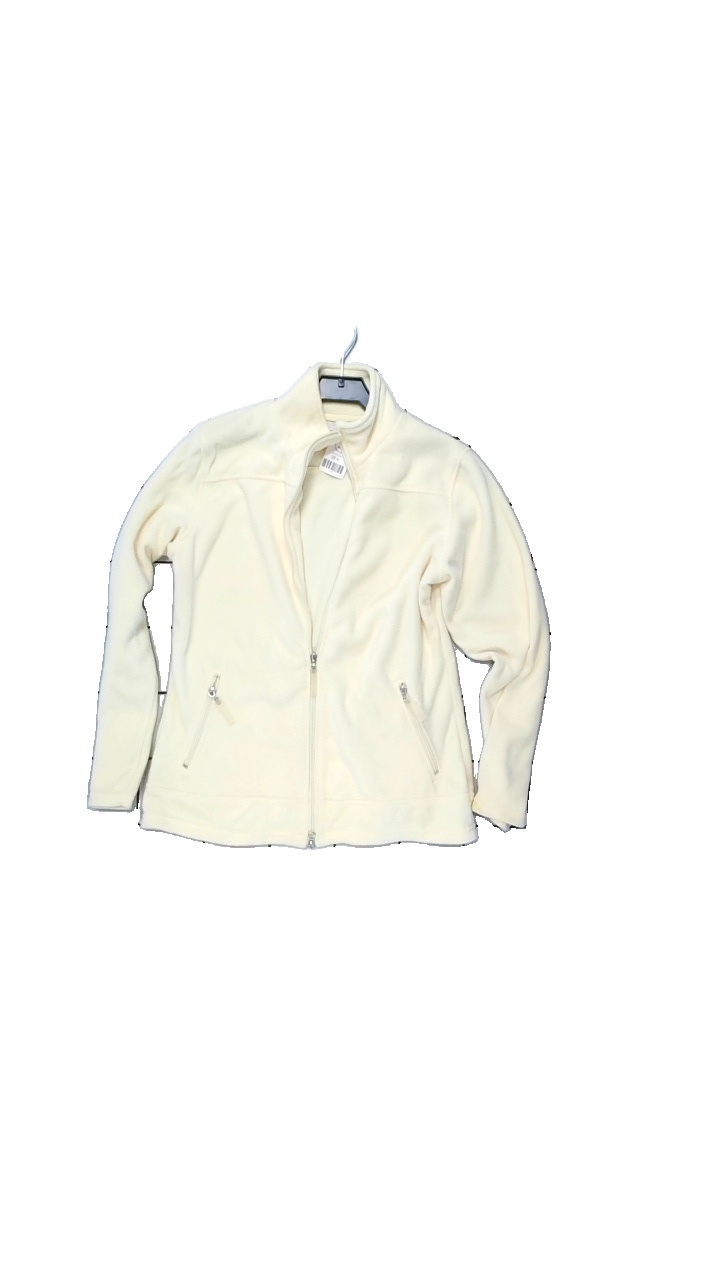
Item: Sweater (Ladies)
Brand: Missing
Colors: Yellow
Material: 100% Polyester
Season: Winter
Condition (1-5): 3
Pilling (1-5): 3
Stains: Minor
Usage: Reuse
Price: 50-100